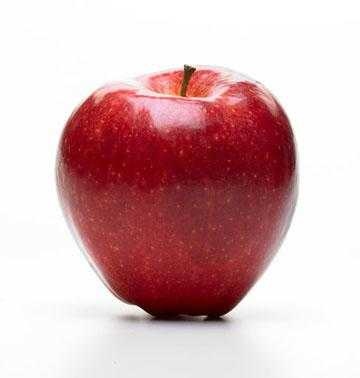
Label: Apple